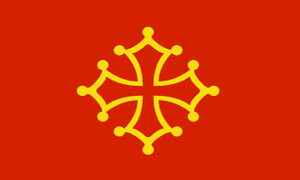
Drapeau du Midi-Pyrénées Occitan
Miss France 2002 est la 72ᵉ élection de Miss France. Sylvie Tellier, Miss Lyon 2001 remporte le titre et succède à Élodie Gossuin, Miss France 2001.